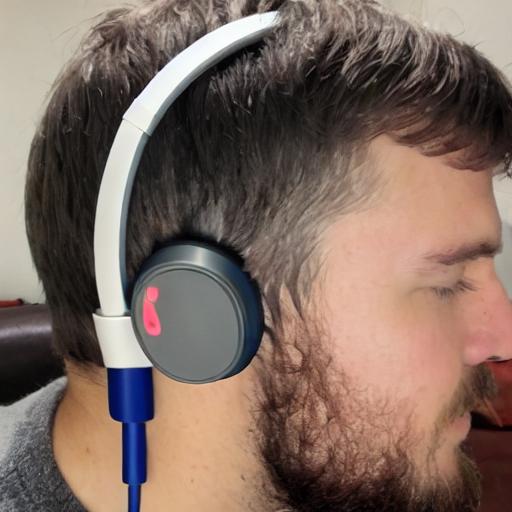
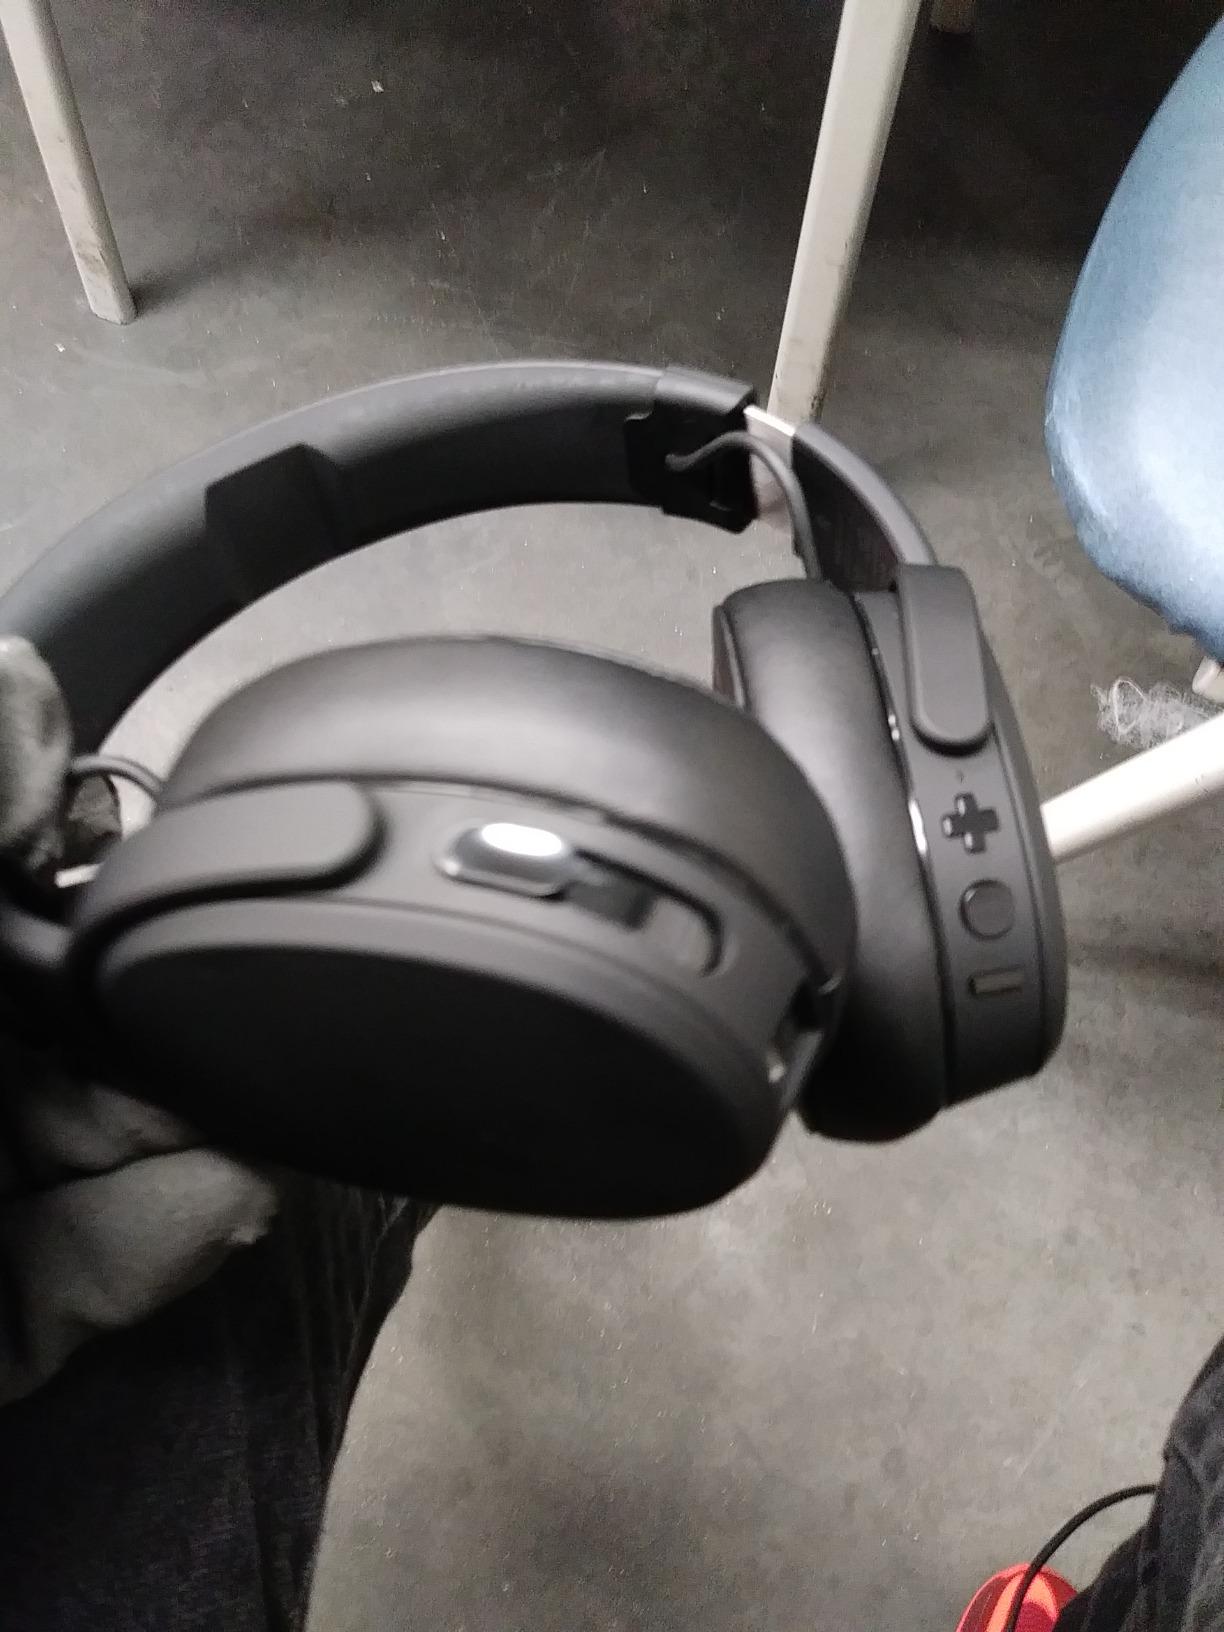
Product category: headphones
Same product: no